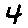
Label: 4